Loznica

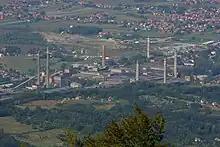
Viskoza factory

The largest factory of Loznica was "HI Viskoza Loznica", founded in 1957 with over 10,000 employees (1981), at the time when the city had 18,000 inhabitants. Production of trailers was primarily in the factory "FAK Loznica", and textile production in "Moda" Loznica.